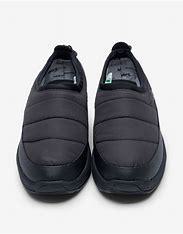
Brand: Suicoke
Model: 100